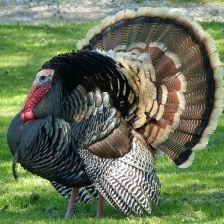
Species: WILD TURKEY
Scientific name: MELEAGRIS GALLOPAVO